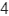
Number: 4